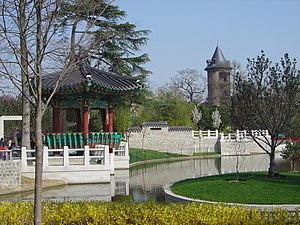
Bois de Boulogne
Jardin d'Acclimatation.
Bois de Boulogne eller Boulogneskoven er en park i den vestlige del af det 16. arrondissement i Paris. Parken blev grundlagt af Napoleon III i 1852 og dækker et område på ca. 846 hektar. Dermed er den væsentligt større end både Central Park i New York og Hyde Park i London. Den nordlige del af parken optages af Jardin d'Acclimatation, som er en form for forlystelsespark.